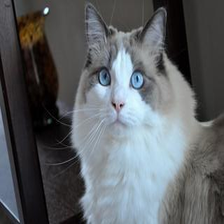
Species: cat
Breed: Ragdoll